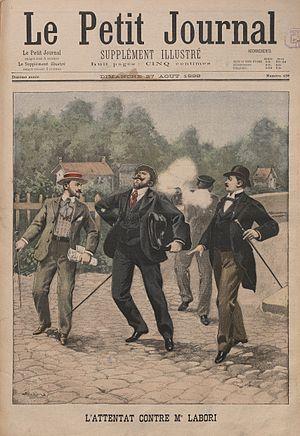
Tentative d'assassinat de Fernand Labori en 1899, première page du Petit Journal du 27 aout 1899
Cette page concerne l'année 1899 du calendrier grégorien.
Fernand Gustave Gaston Labori, né à Reims le 18 avril 1860 et mort à Paris le 14 mars 1917, est un avocat et homme politique français.
L’Université de Rennes est une ancienne université qui trouve son origine dans l'ancienne université ducale de Bretagne fondée en 1460 à Nantes, puis déménagée à Rennes en 1735. Elle prit le nom d'université de Rennes au moment du rapprochement institutionnel des facultés présentes à Rennes en 1896, et fut supprimée lors de la scission de 1969 entre les universités de Rennes 1 et Rennes 2.